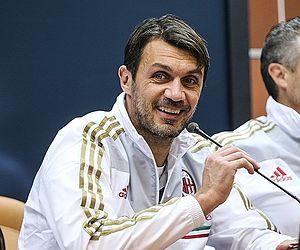
Paolo Maldini, né le 26 juin 1968 à Milan, est un ancien footballeur international italien. Il a évolué toute sa carrière à l'AC Milan au poste de défenseur.